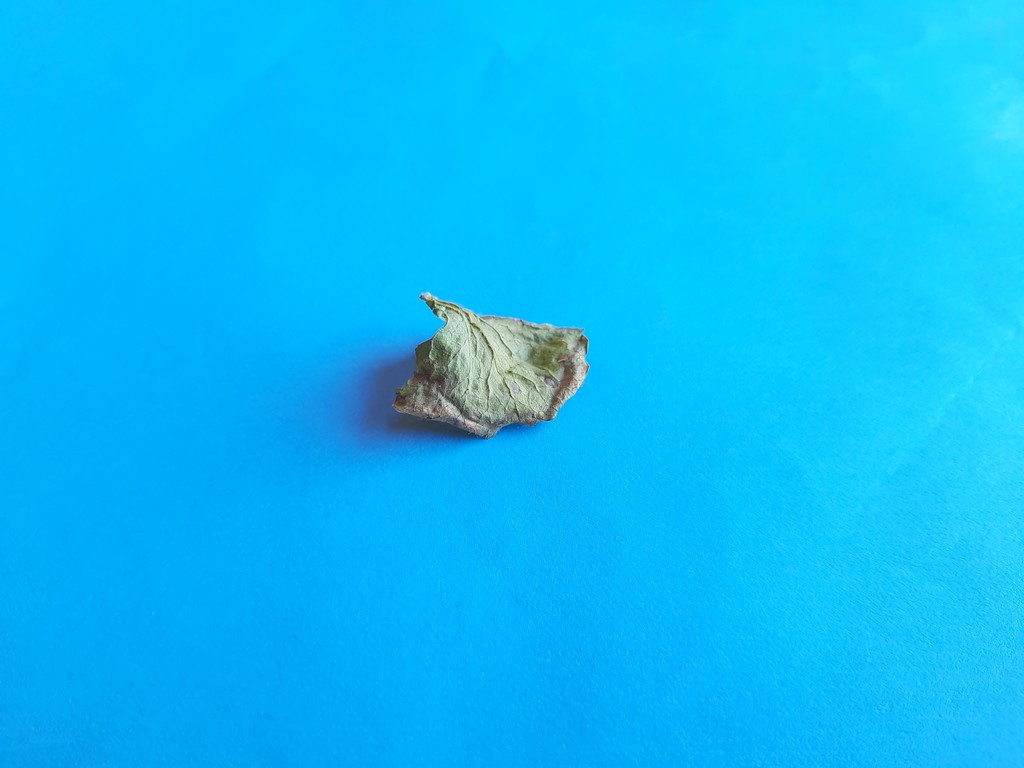
Label: Dried